Springfield Road

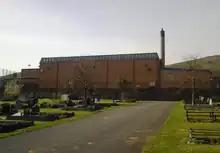
Whiterock leisure centre as viewed from the cemetery

The loyalist Highfield estate borders onto the Springfield Road around West Circular Road and this area provides access to the Ballygomartin Road, a predominantly Protestant area that links to the Shankill Road. Close to the West Circular Road on the Springfield Road is the Whiterock Orange Hall. Parades to and from this hall, which pass areas of Catholic housing, have resulted in tension and rioting from as early as 1970. In October 2005 the hall was targeted in an arson attack.